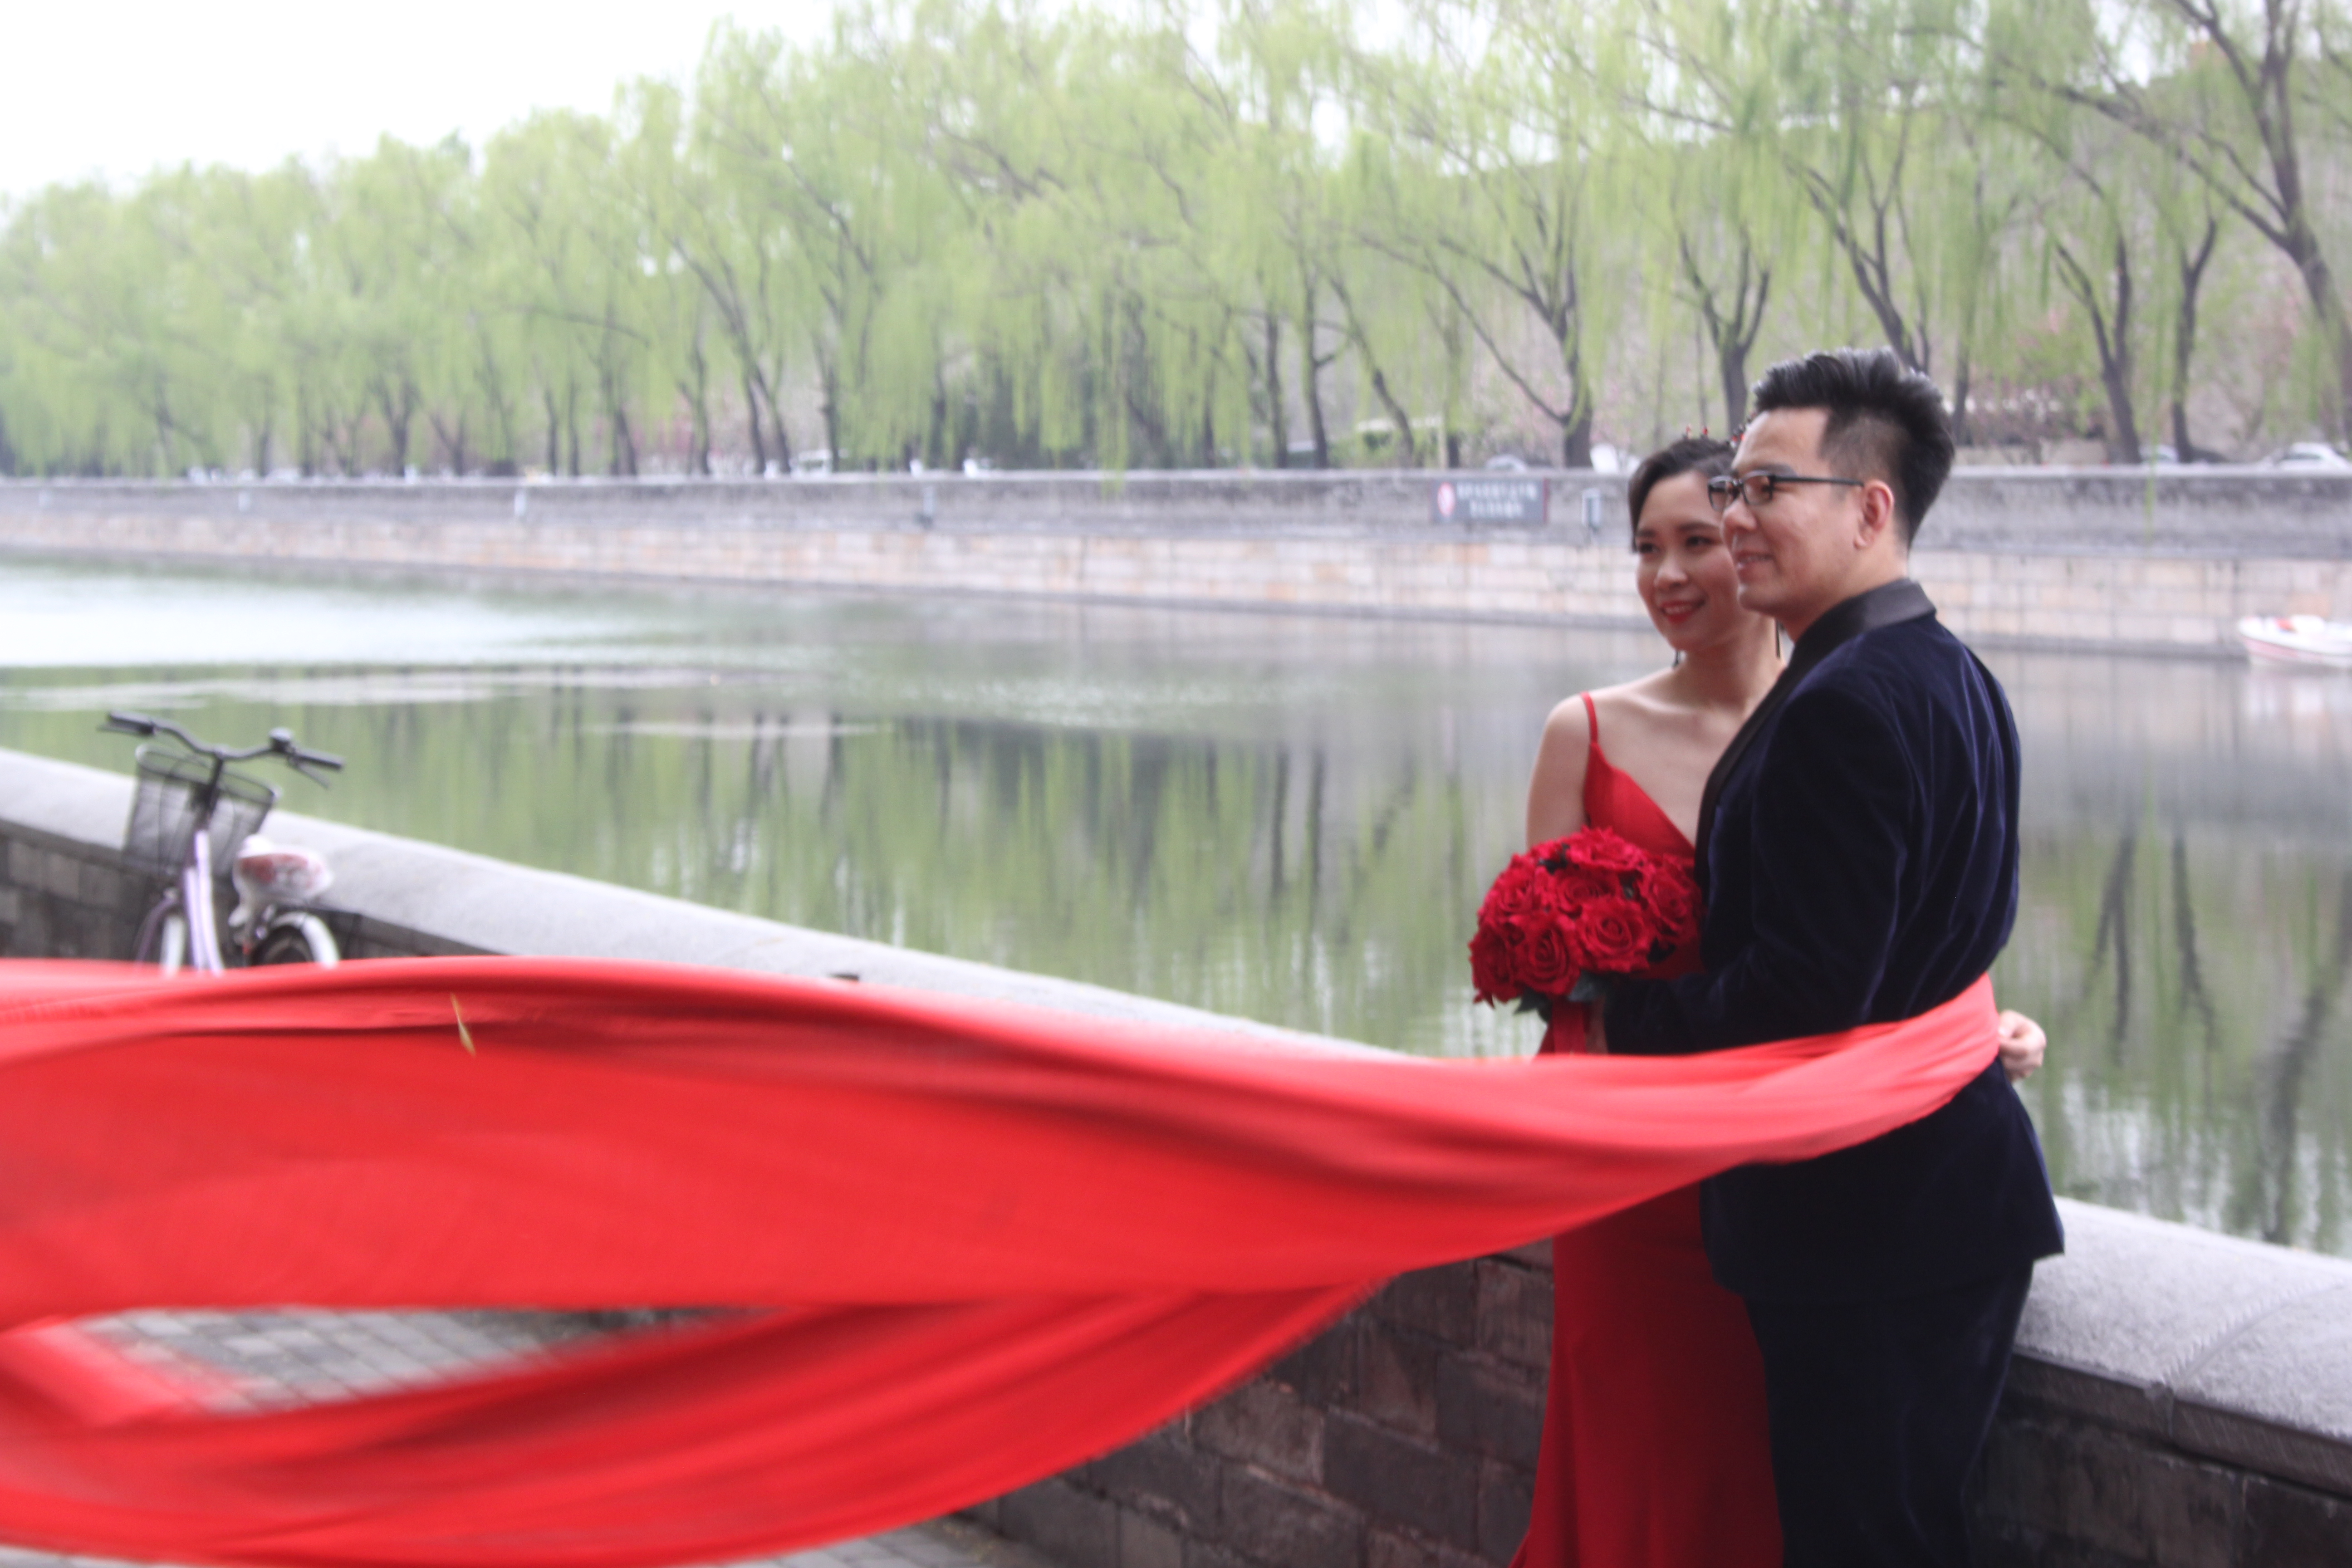
tourism, adventure, Beautiful Places, Pretty Places, environment, Interesting Places, harbin, museums, architecture, art, nature, museum, history, ancient history, china, asia, imperial palace, dynasty, beijing, marriage, love, red, water transportation, waterway, leisure, vehicle, recreation, smile, river, travel